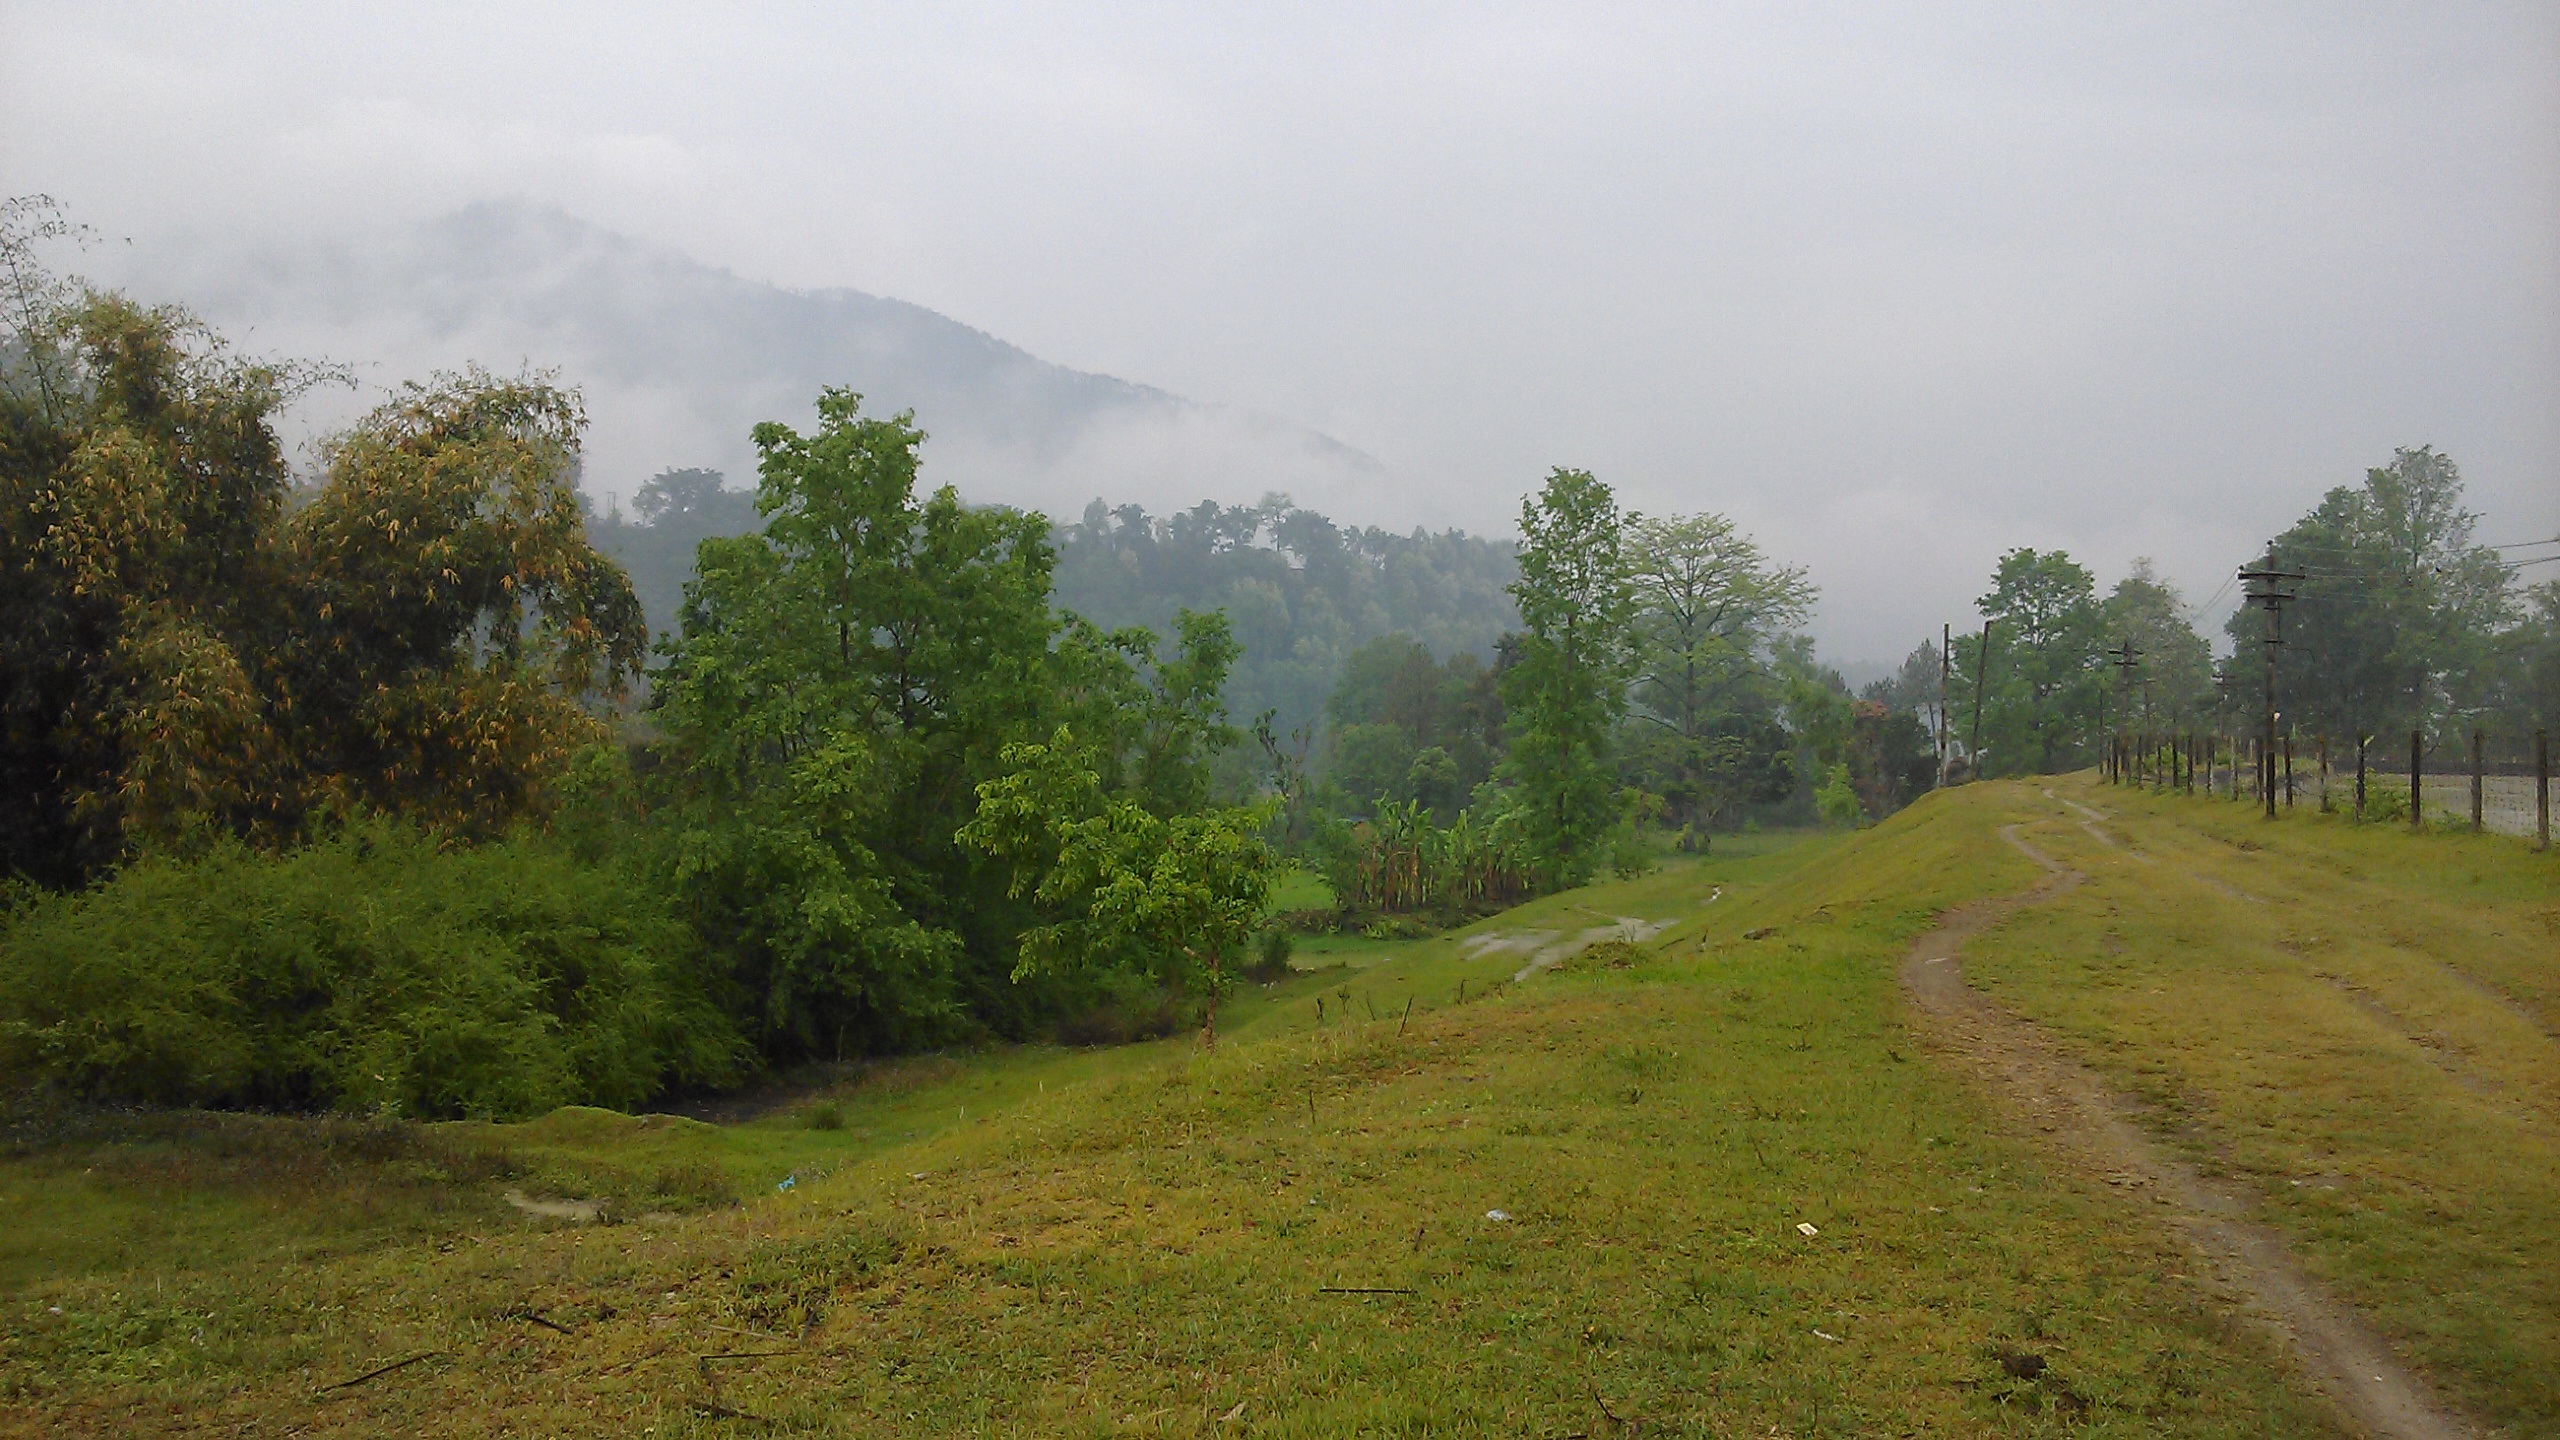
tree, forest, mountain, fog, mist, meadow, morning, hill, valley, jungle, pasture, weather, ridge, plain, plateau, habitat, ecosystem, rural area, natural environment, atmospheric phenomenon, mountainous landforms, land lot